Ghost hunting

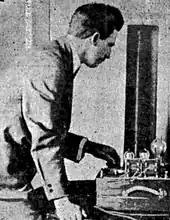
British psychic investigator Hereward Carrington with his "ululometer" ghost detector, in 1922

Paranormal research dates back to the nineteenth century, with organizations such as the Society for Psychical Research investigating spiritual matters. Psychic researcher Harry Price published his "Confessions of a Ghost-Hunter" in 1936.